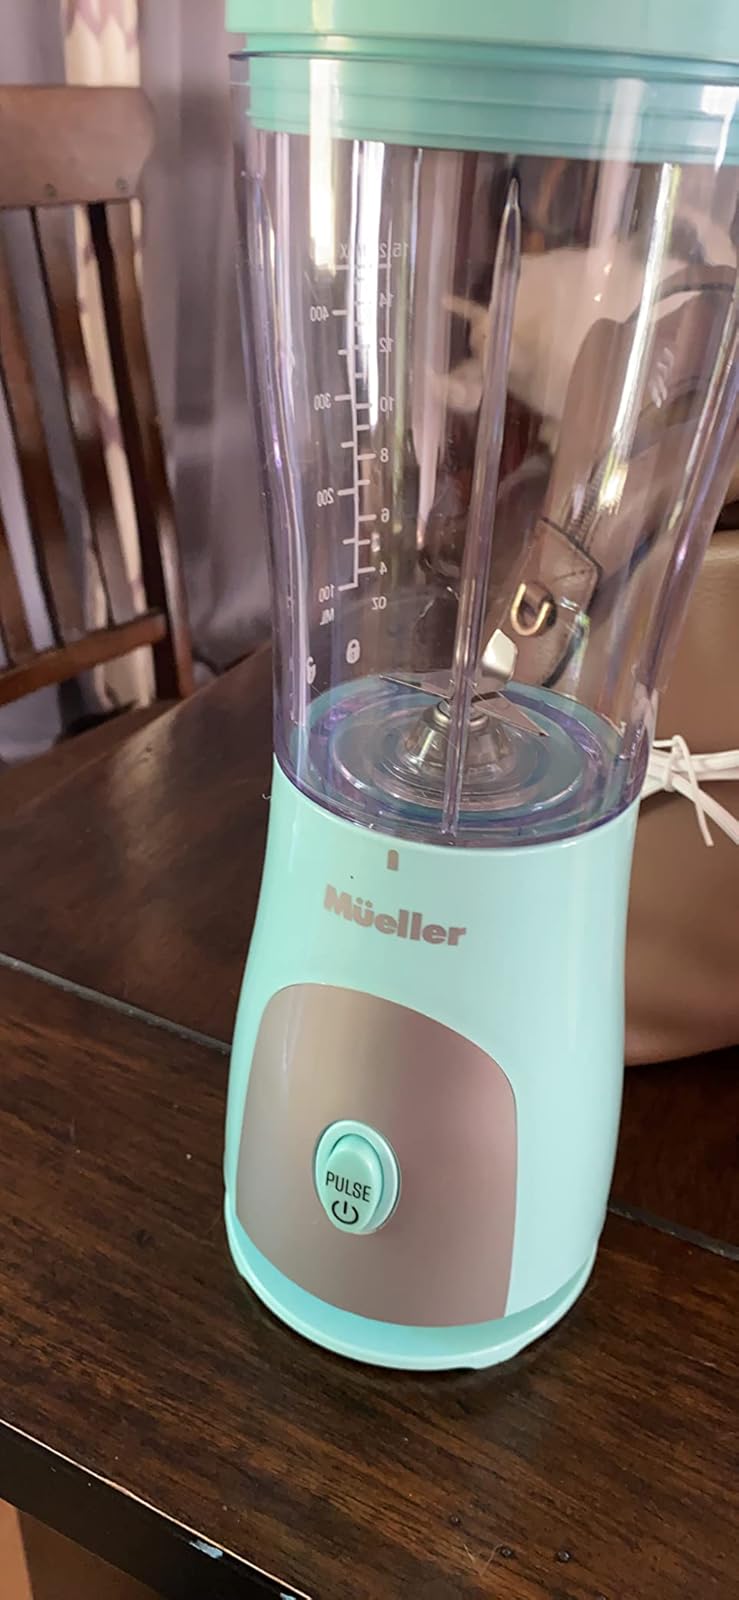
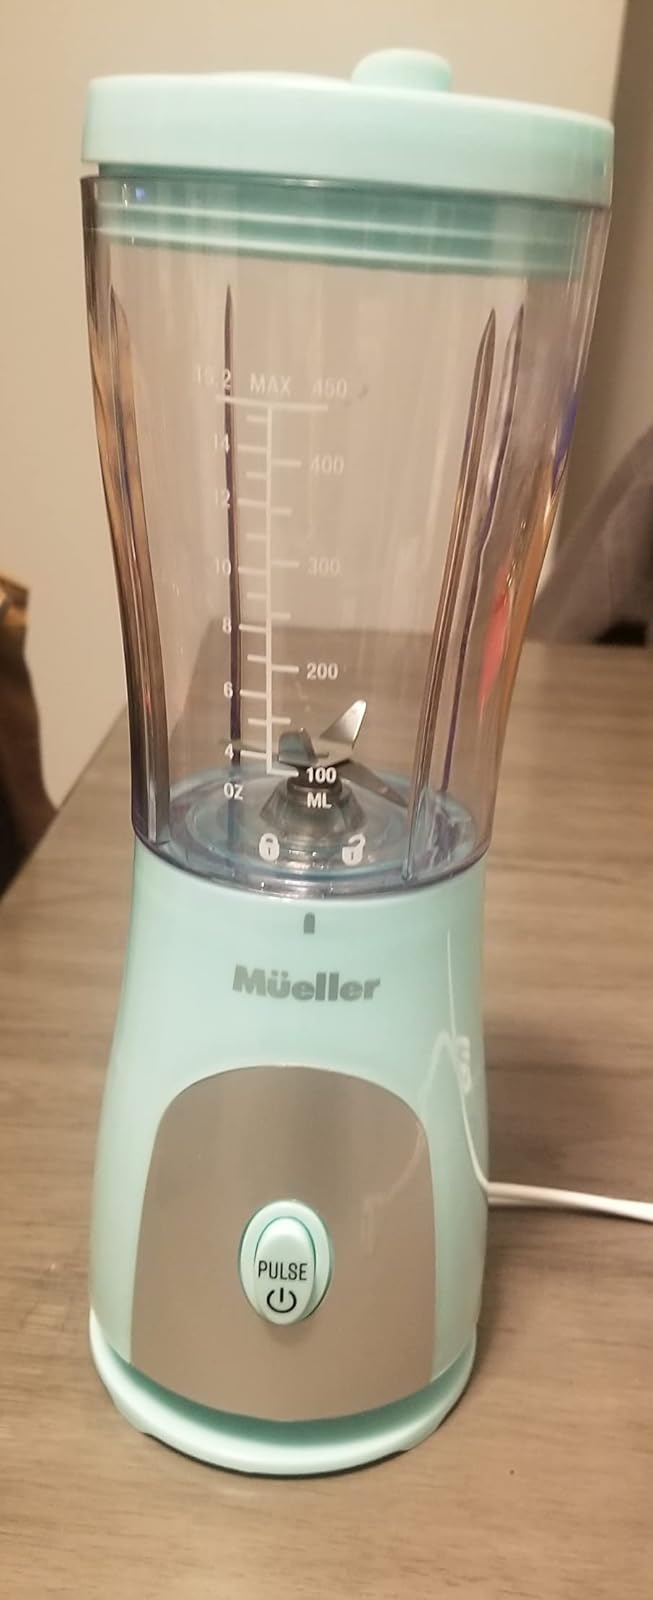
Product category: items_blender
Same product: yes